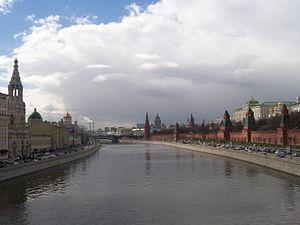
La Moskova est une rivière de Russie et un affluent de l'Oka, donc un sous-affluent du fleuve la Volga.